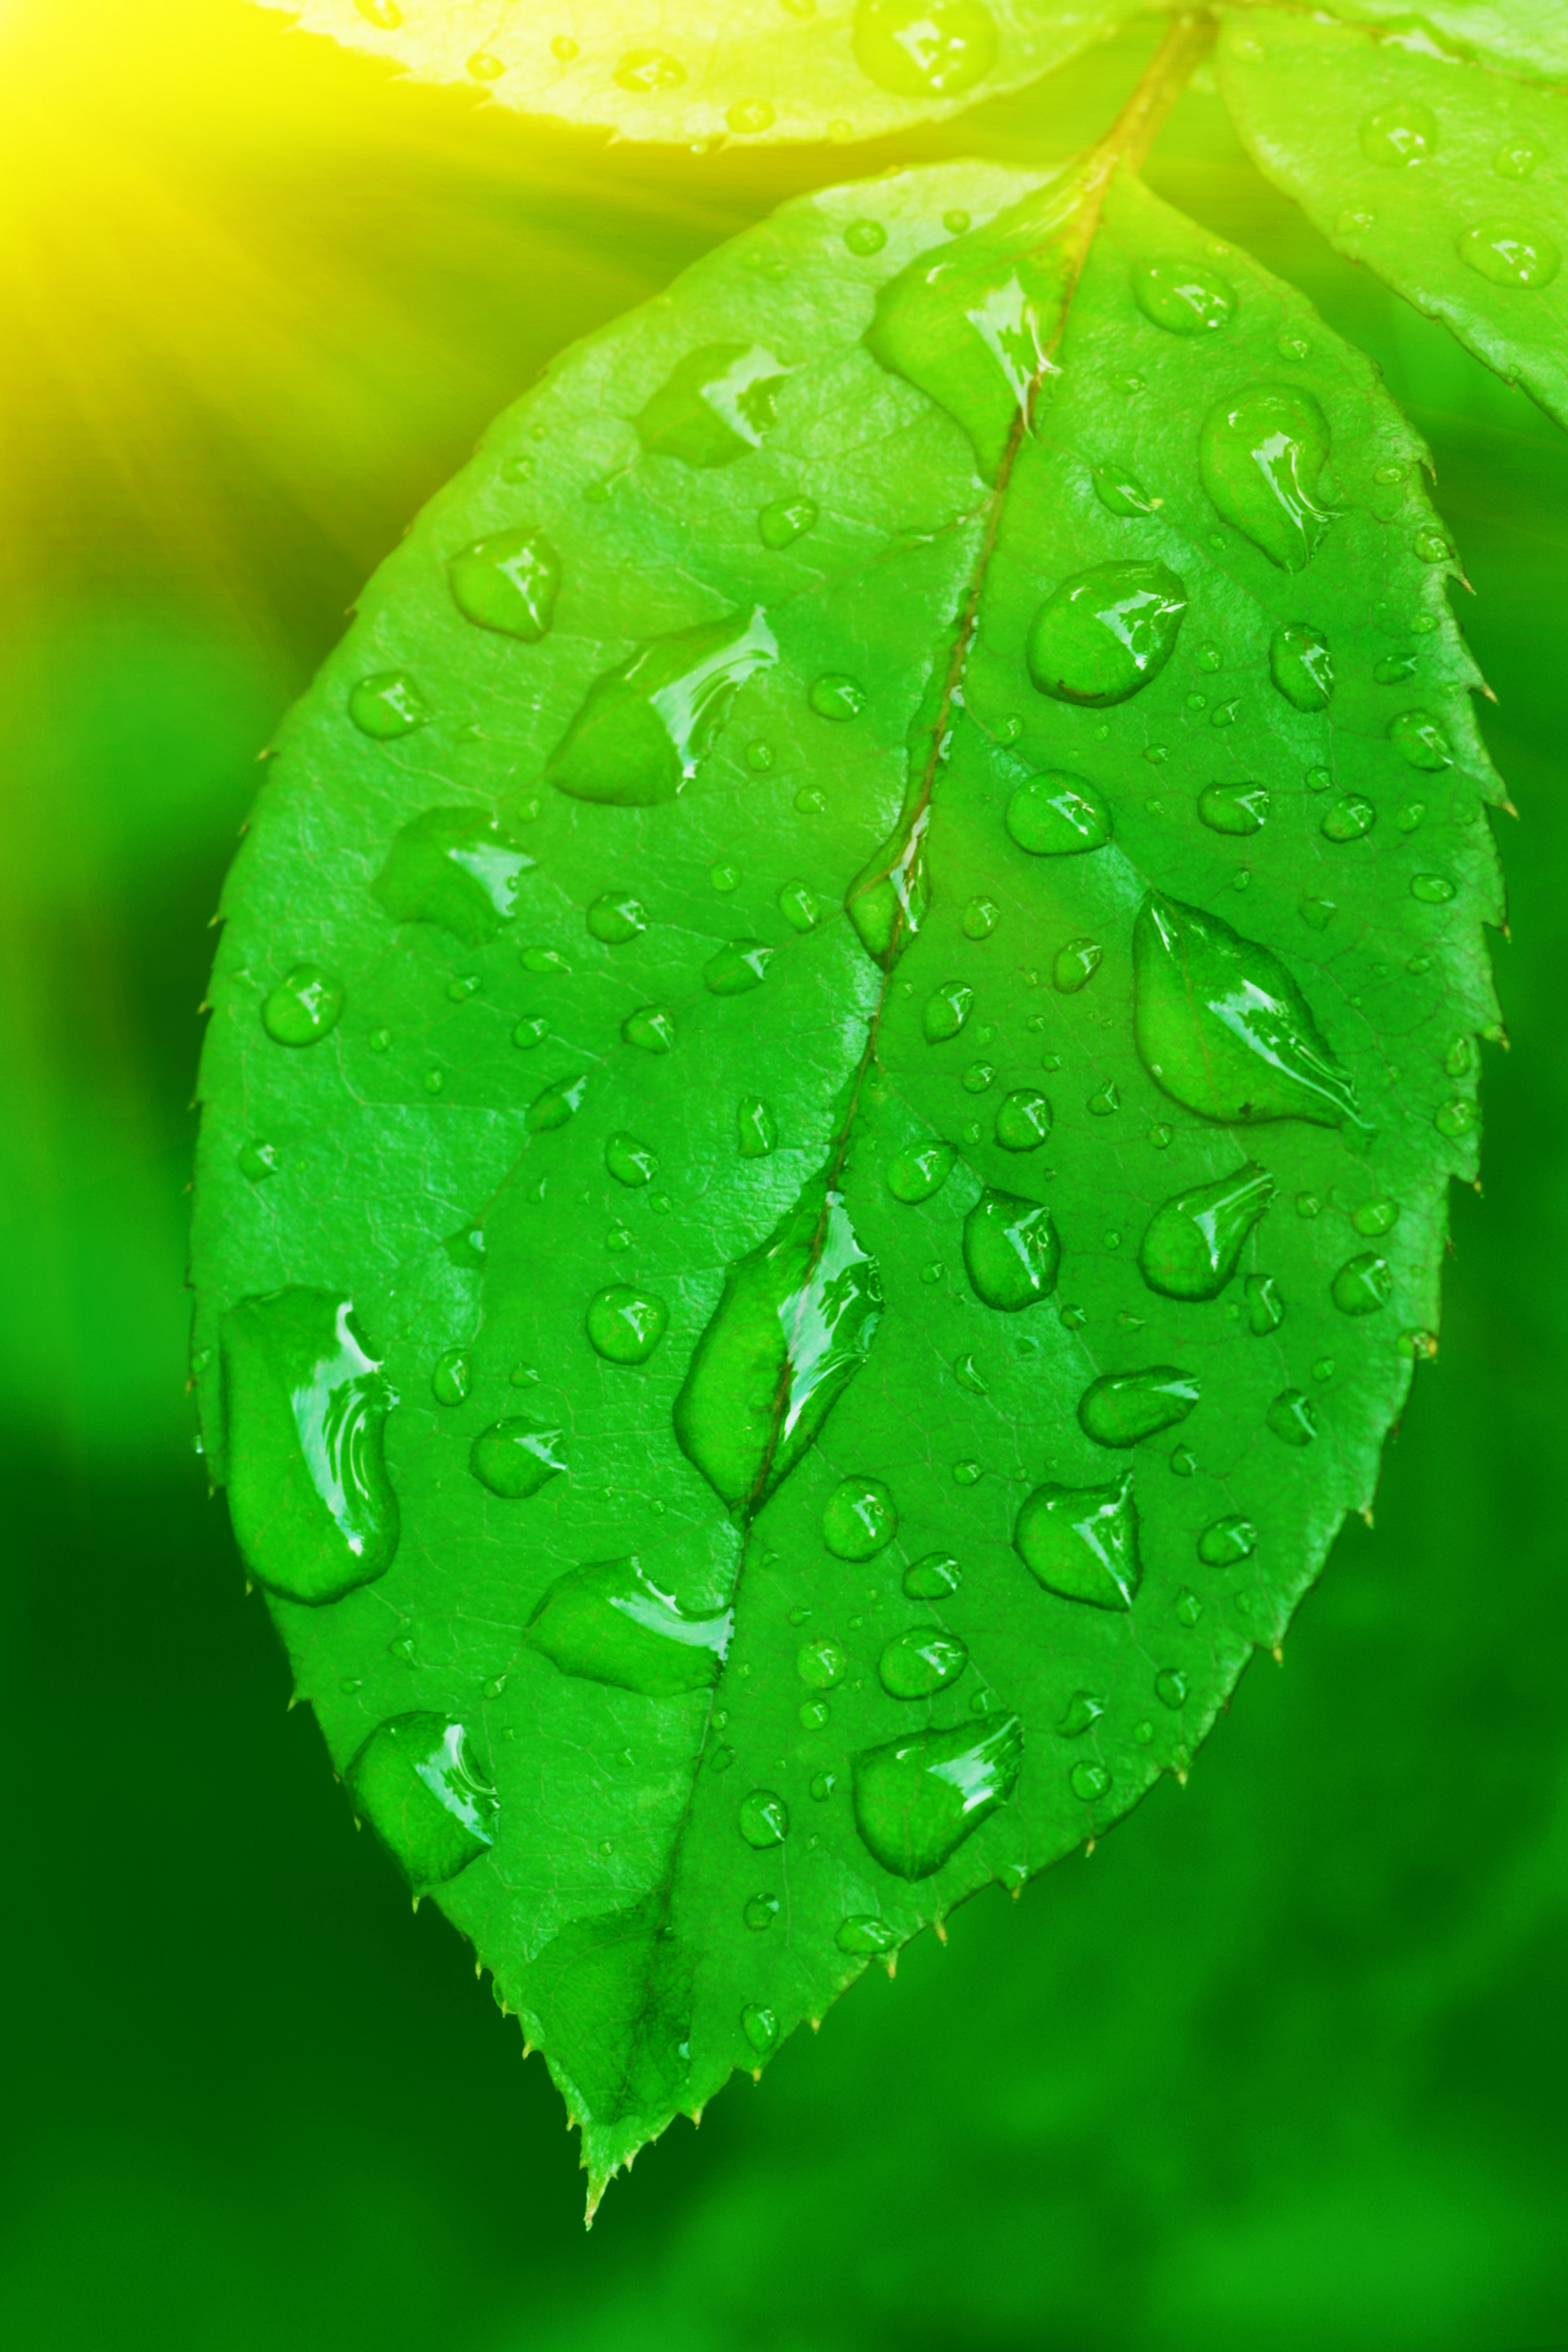
water, drop, dew, plant, leaf, flower, petal, green, close up, moisture, macro photography, annual plant, plant stem